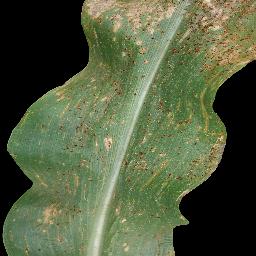
Label: Corn___Common_rust